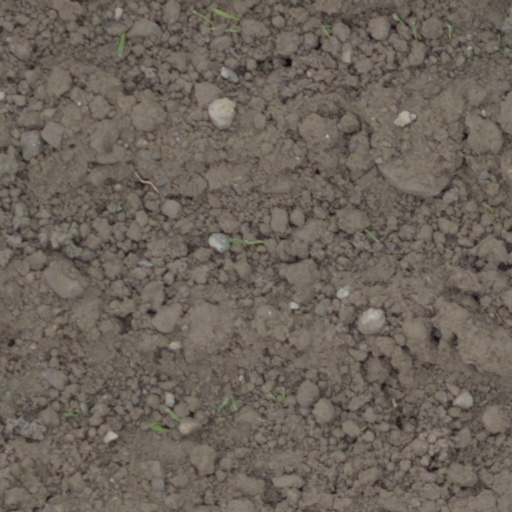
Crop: wheat